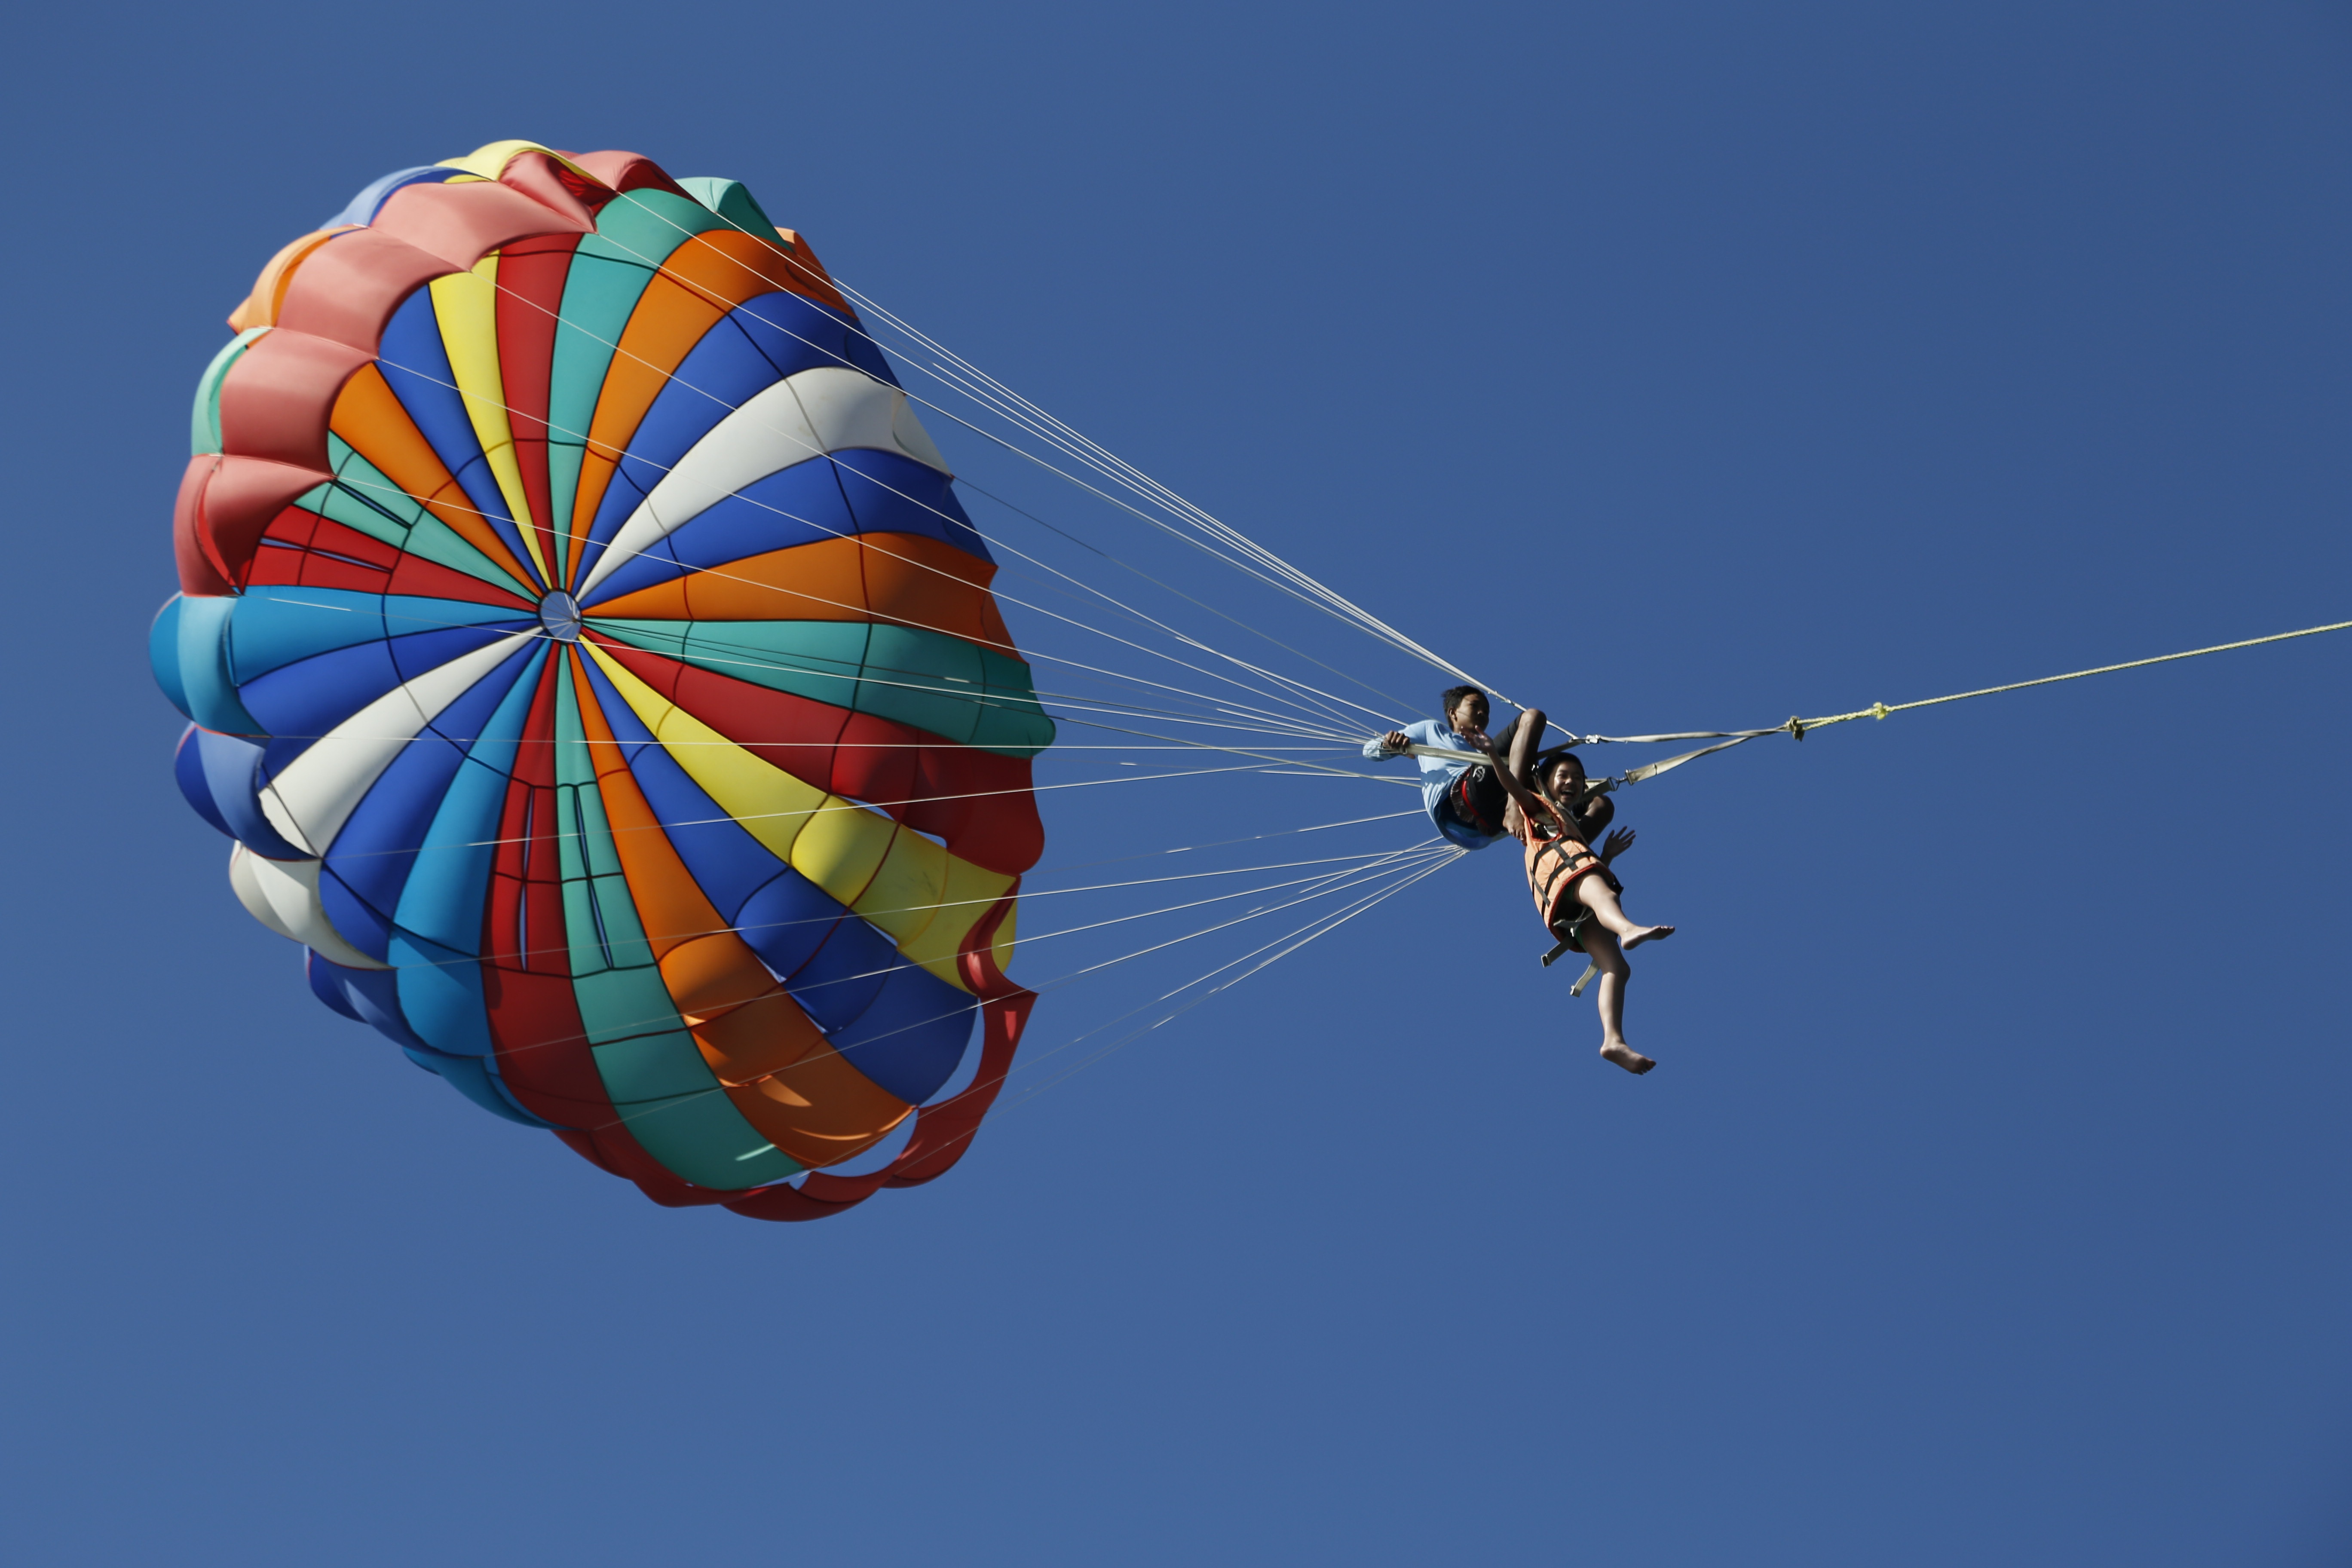
sun, sailing, blue, extreme sport, toy, parachute, sports, parasailing, brave, parachuting, water sport, blue sky and white clouds, into different colors, atmosphere of earth, windsports, kite sports, surface water sports, towed water sport, share it